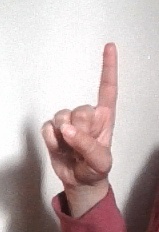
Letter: bb